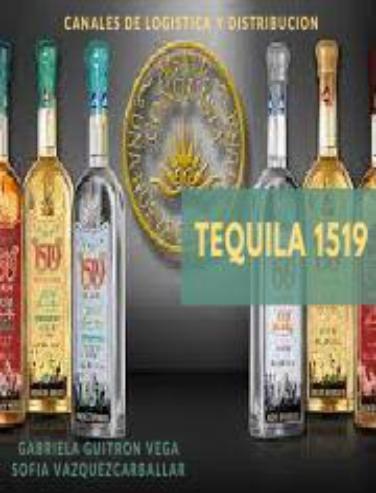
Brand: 1519 Tequila
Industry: Food